Eastern Slovak Flat

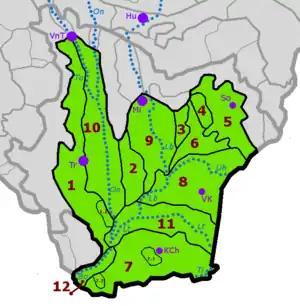

The East(ern) Slovak Flat (Slovak: "Východoslovenská rovina"), also translated as Eastern Slovak Plain, is the lower, flat part of the Eastern Slovak Lowland.